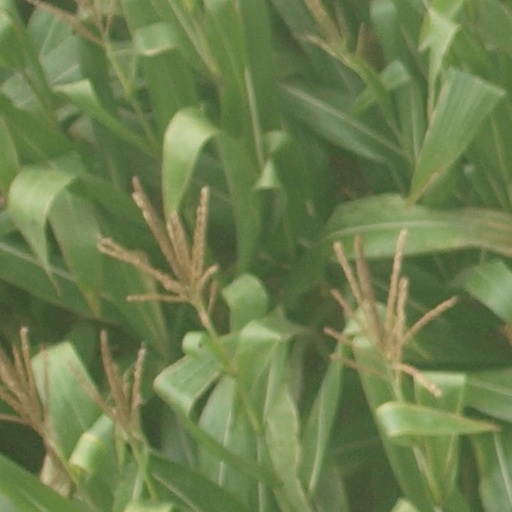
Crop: maize; corn